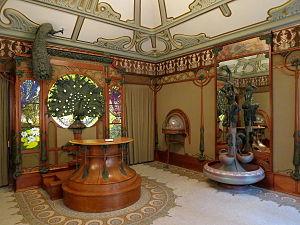
Boutique du bijoutier Georges Fouquet située 6 rue Royale à Paris et conçue en 1901 par Mucha, maitrise d'oeuvre de la réalisation par la maison Jansen qui fit appel à Léon Fargues pour les vitraux, démonté en 1923, musée Carnavalet (Paris)
La bijouterie Fouquet était un magasin de Paris dont la devanture et l'intérieur furent réalisés en 1901 par Alfons Mucha dans un style Art nouveau. Démontée en 1923, la bijouterie fut remontée dans une salle du Musée Carnavalet où elle est visible actuellement.
Alfons Mucha, né à Eibenschütz le 24 juillet 1860 et mort à Prague le 14 juillet 1939, est un affichiste, illustrateur, graphiste, peintre, et professeur d'art tchécoslovaque, fer-de-lance du style Art nouveau.